2014 6 Hours of Circuit of the Americas

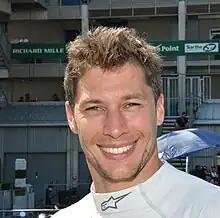
Loïc Duval "(pictured in 2018)" recorded the fastest overall lap time in practice

The second practice session was delayed for an hour because of an electrical thunderstorm that caused localised flooding around the circuit and it also prevented trackside marshals from taking up their posts due to local bylaws governing safety. Once the rain had abated enough to allow for cars to circulate the track, the session commenced and several drivers reported aquaplaning over the multiple heavy puddles that had formed on the circuit. The first red flag came out after seventeen minutes when Rigon beached the No. 71 AF Corse Ferrari off course between turns 17 and 18. The car was recovered back to the pit lane. After the restart, the rain let up and Davidson's No. 8 Toyota recorded the best lap of the session with a time of 2 minutes and 1.333 seconds. Kristensen placed the No. 1 Audi in second and Wurz's No. 7 Toyota was third. In LMP2, the No. 47 KCMG of Bradley was fastest with a time of 2 minutes and 17 seconds. Makowiecki topped the LMGTE Pro time sheets in Porsche Team Manthey's No. 92 and the No. 95 Aston Martin of Stanaway paced the LMGTE Am category.